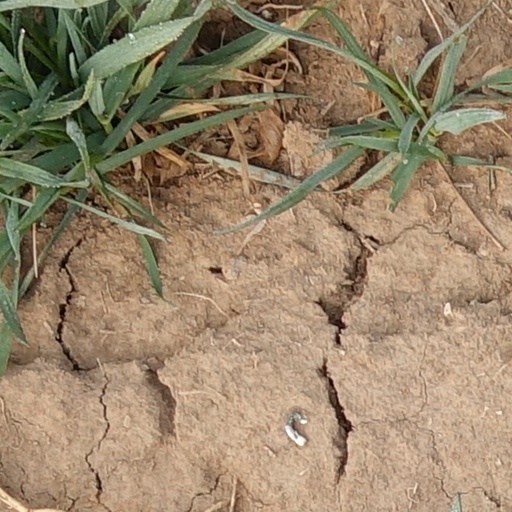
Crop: wheat